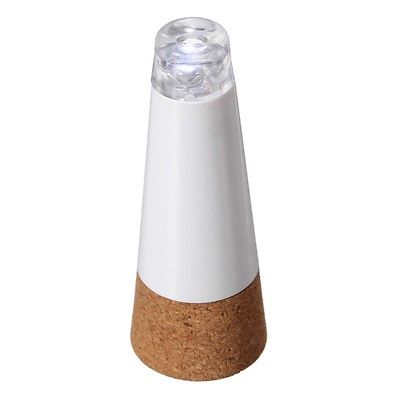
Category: lamp